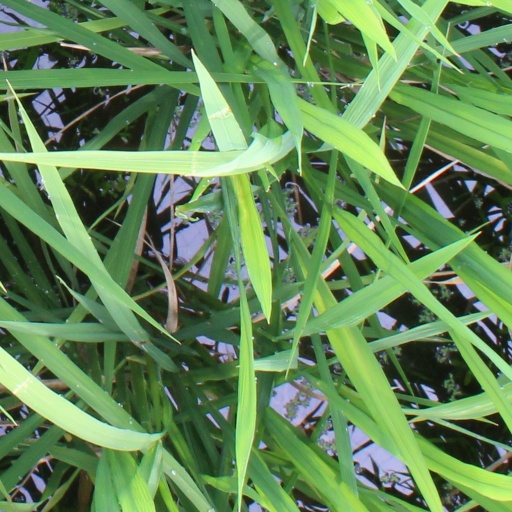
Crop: rice